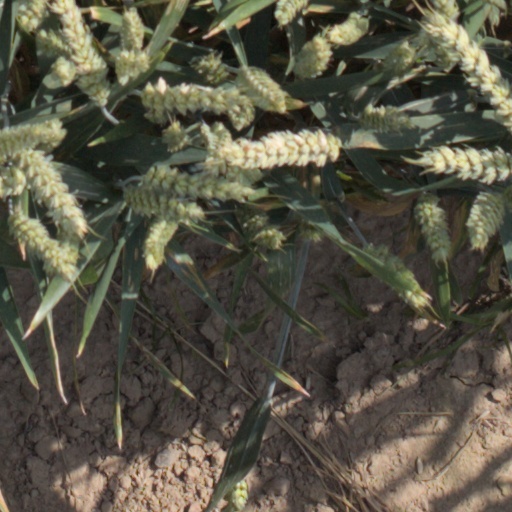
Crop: wheat